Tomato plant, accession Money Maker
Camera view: tilt-top (135 deg); turntable rotation: 180 degrees
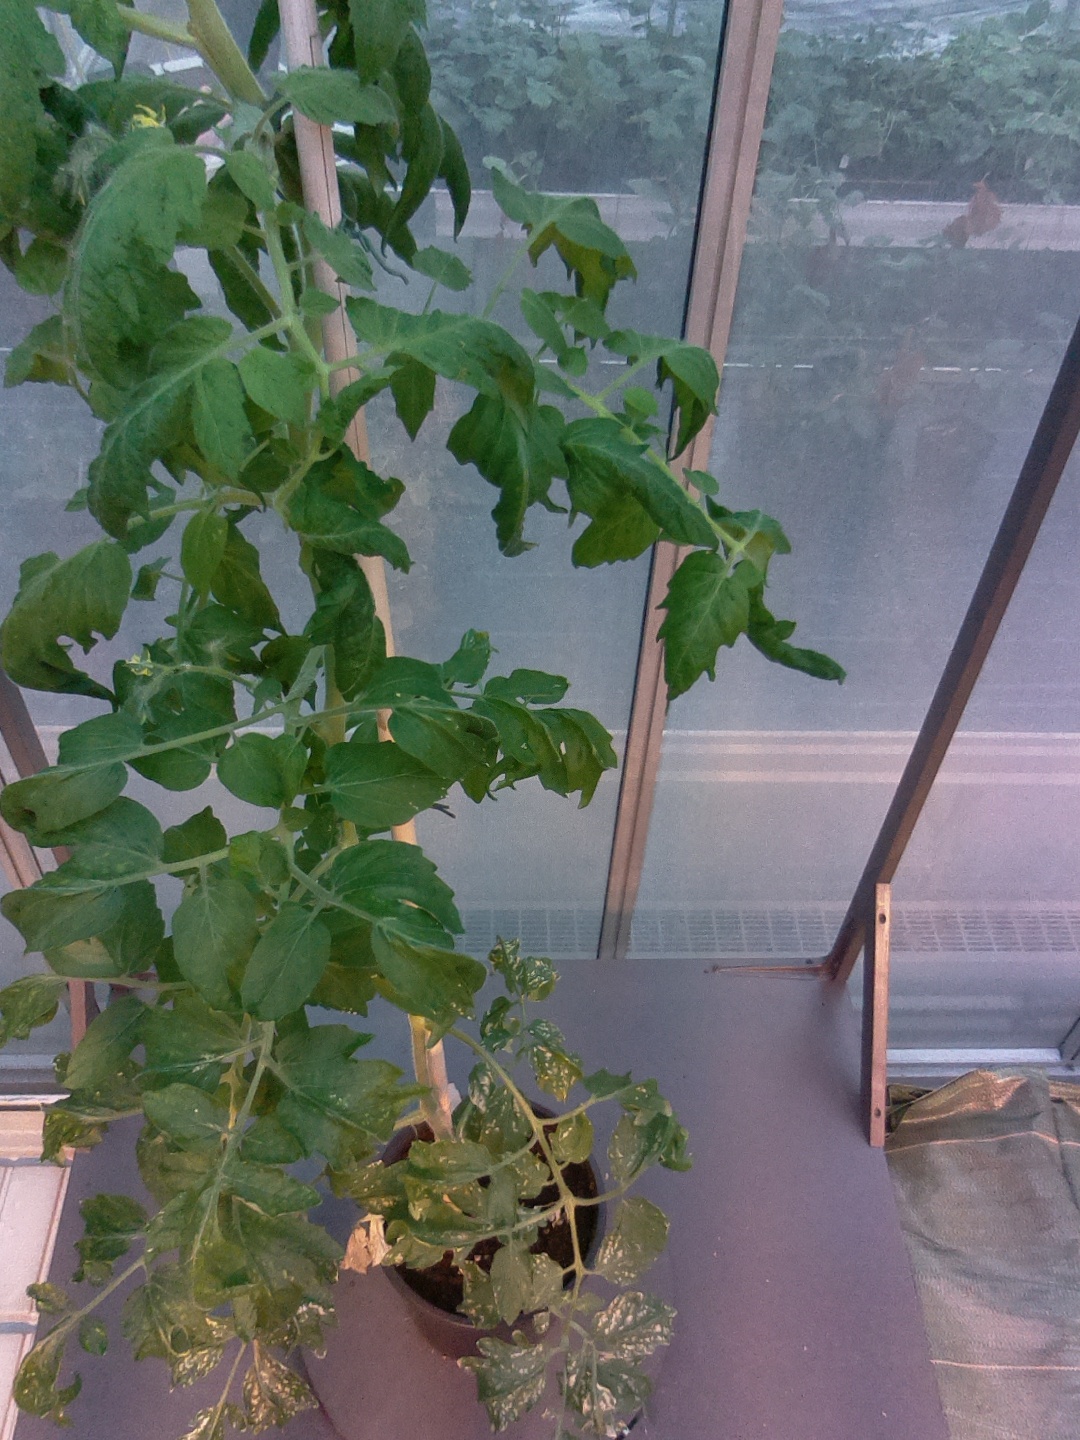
BBCH growth stage 70: Fruits at the main stem or branches visibles